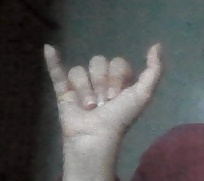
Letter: ya